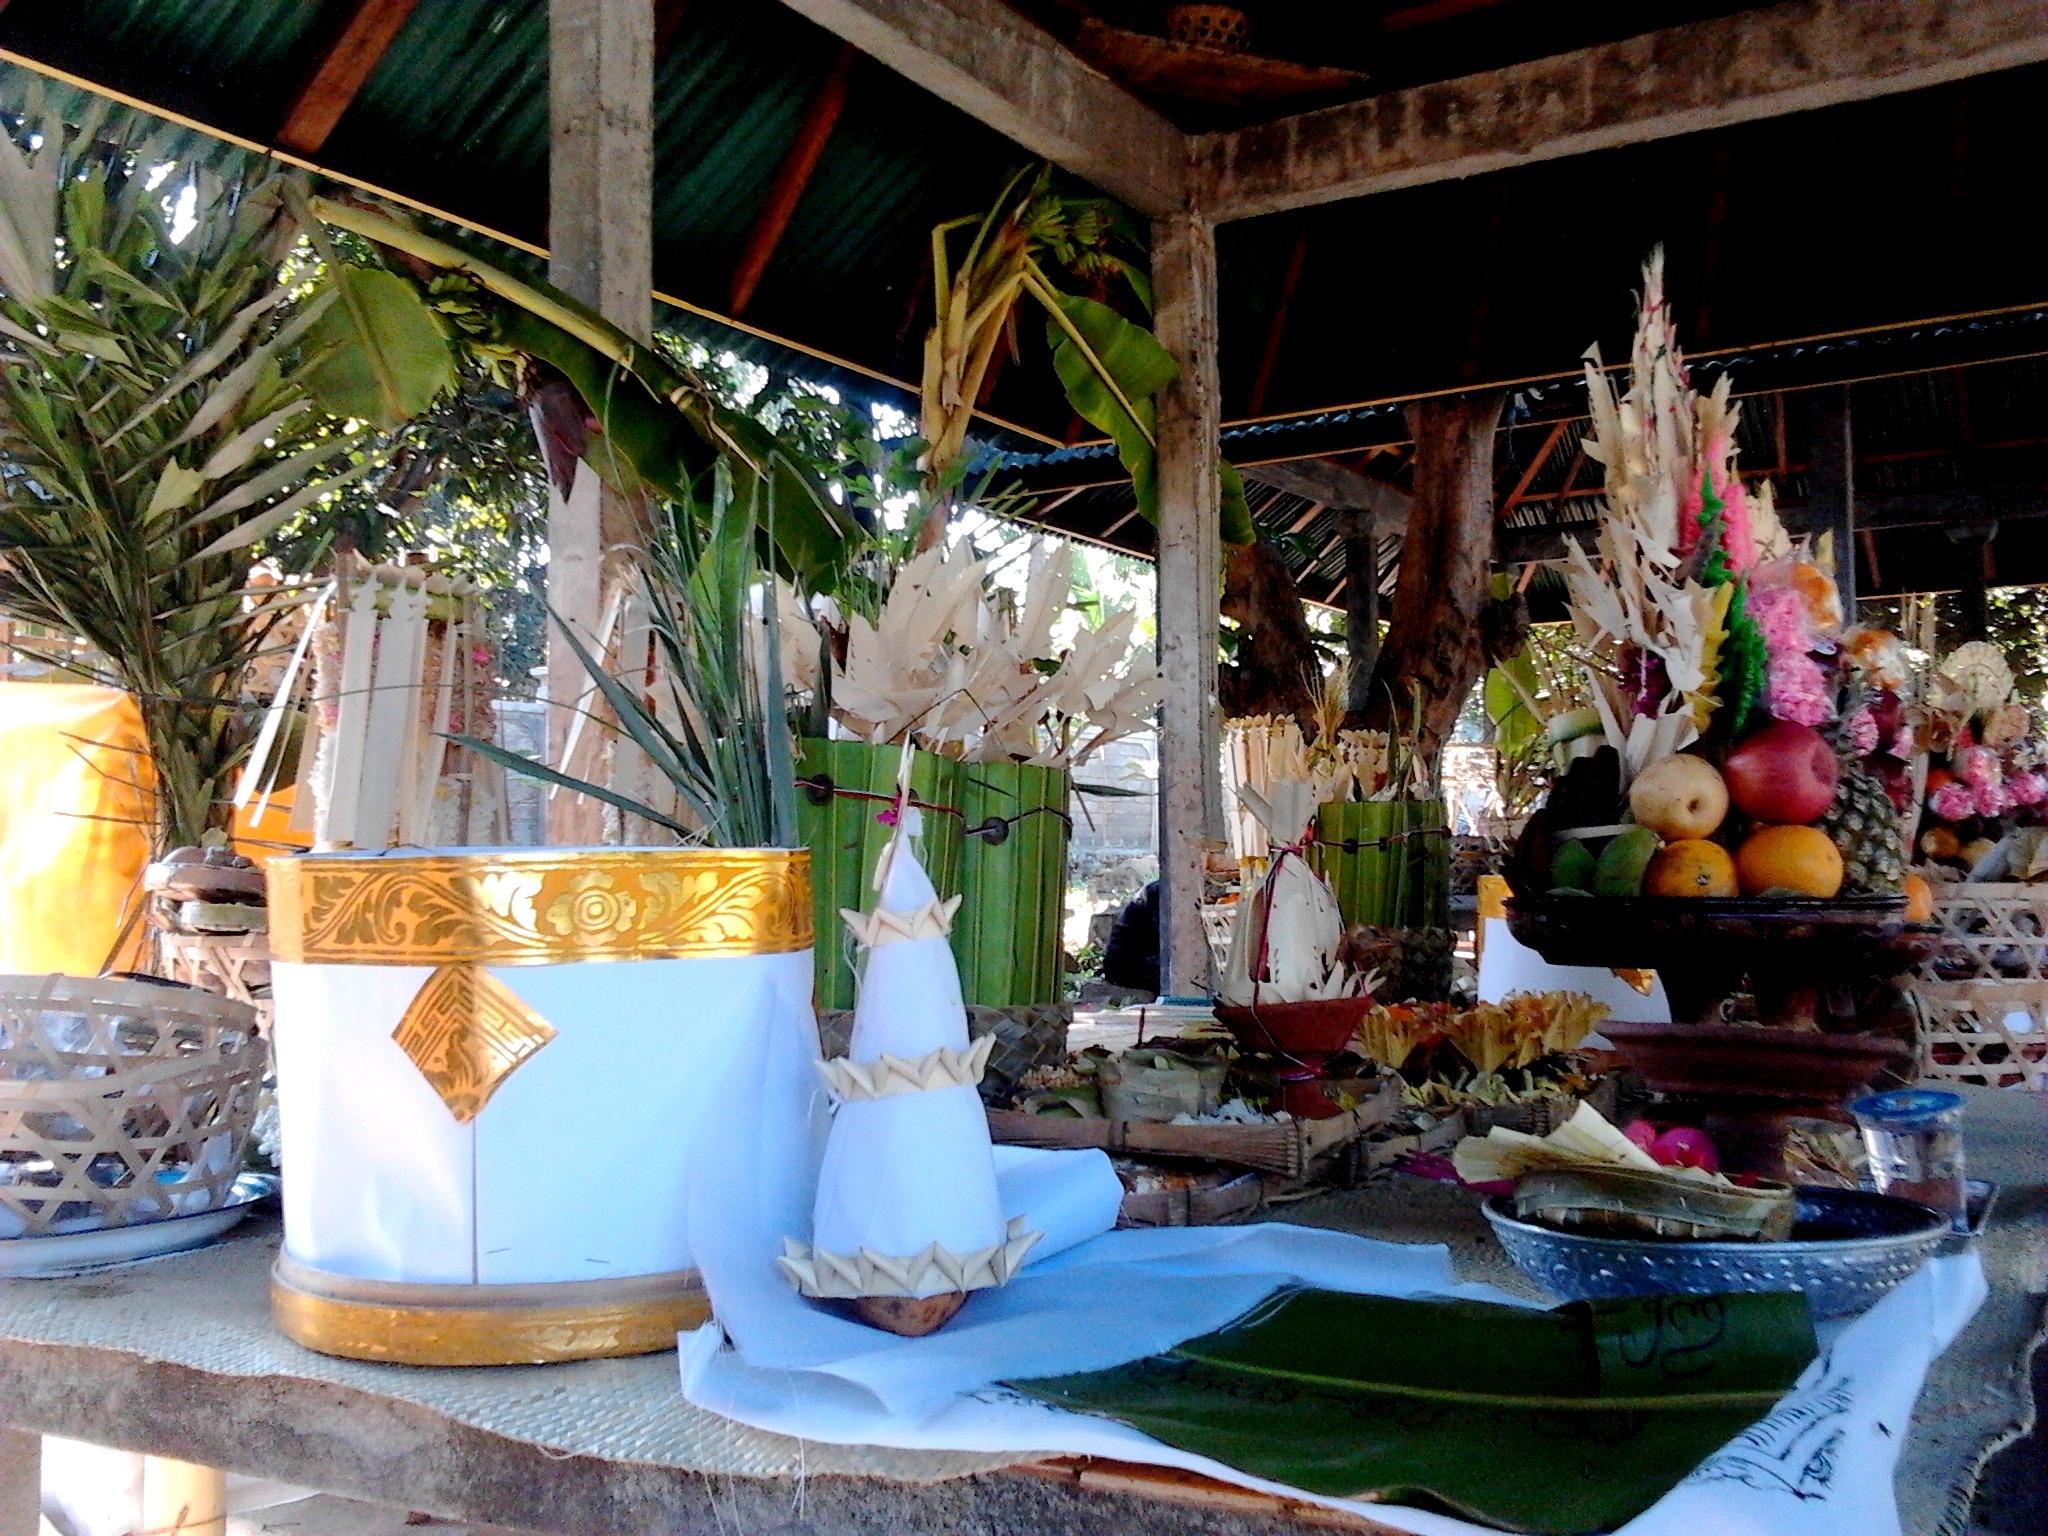
flower, restaurant, meal, gifts, ceremony, floristry, bali